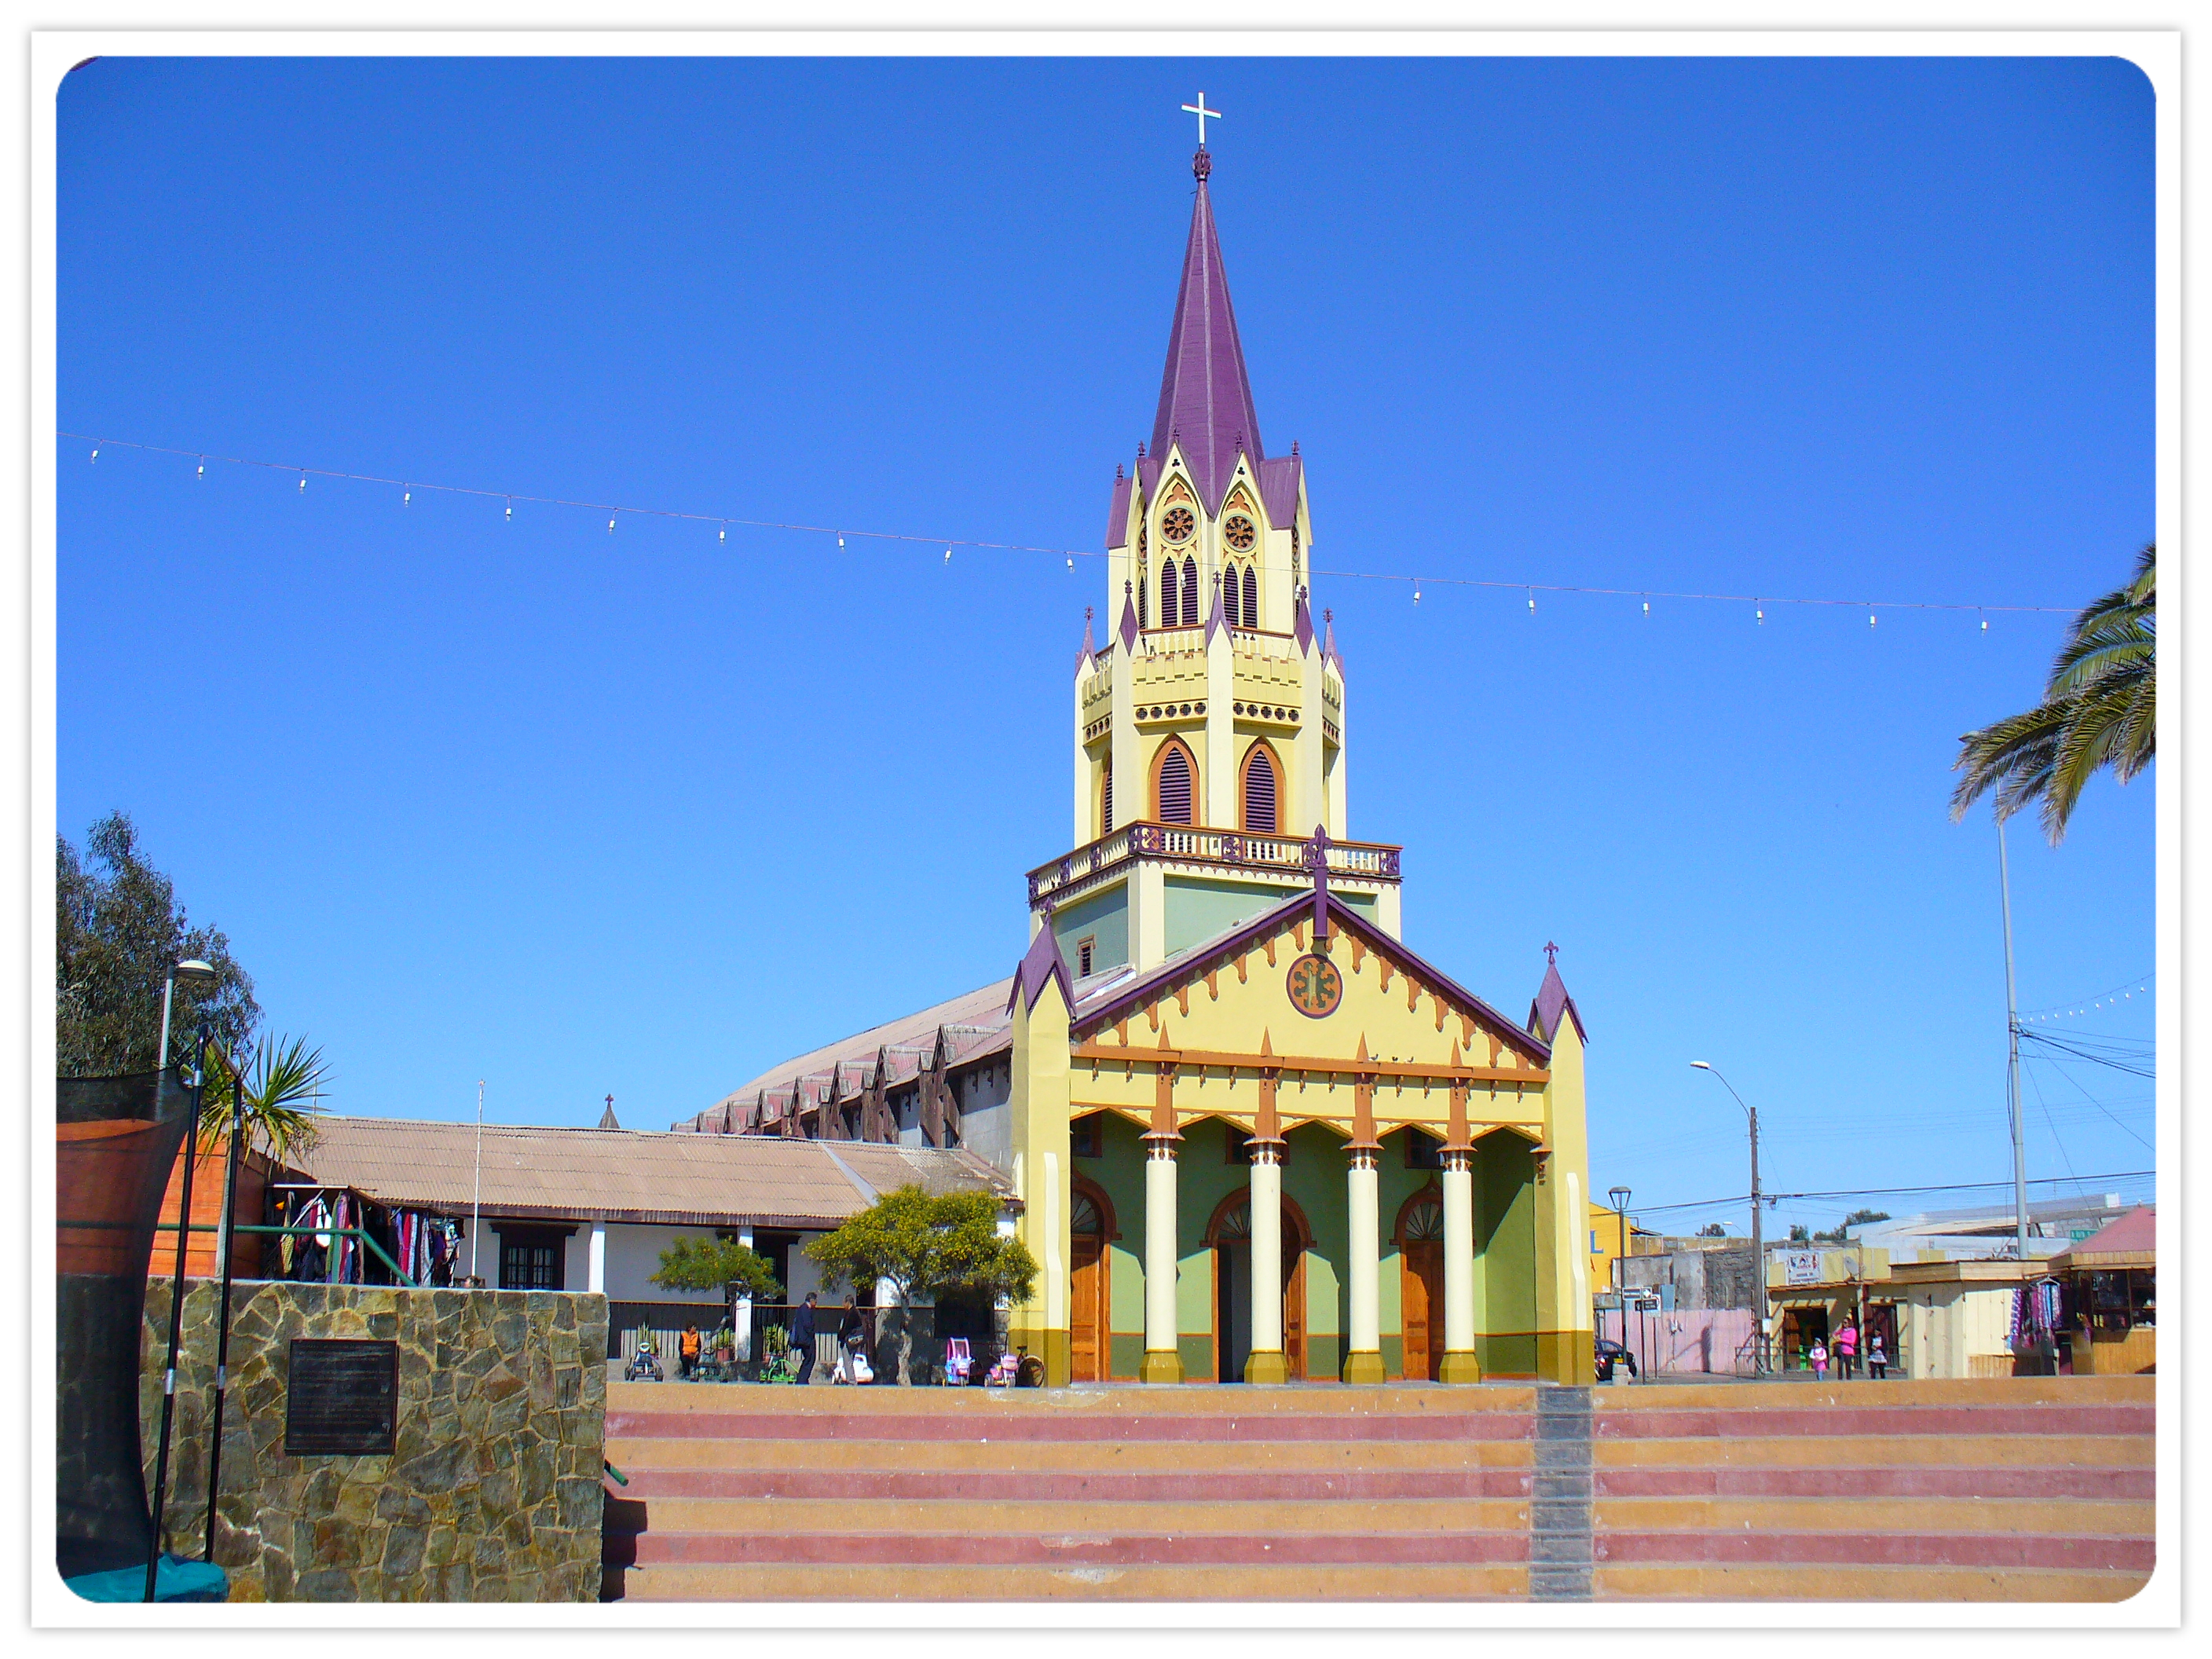
town, building, steps, tower, colourful, community, plaza, square, landmark, facade, church, cathedral, christian, tourism, place of worship, chile, temple, faith, steeple, arches, latinamerica, southamerica, worship, caldera, god, wat, atacama, travels, copiap, historic site